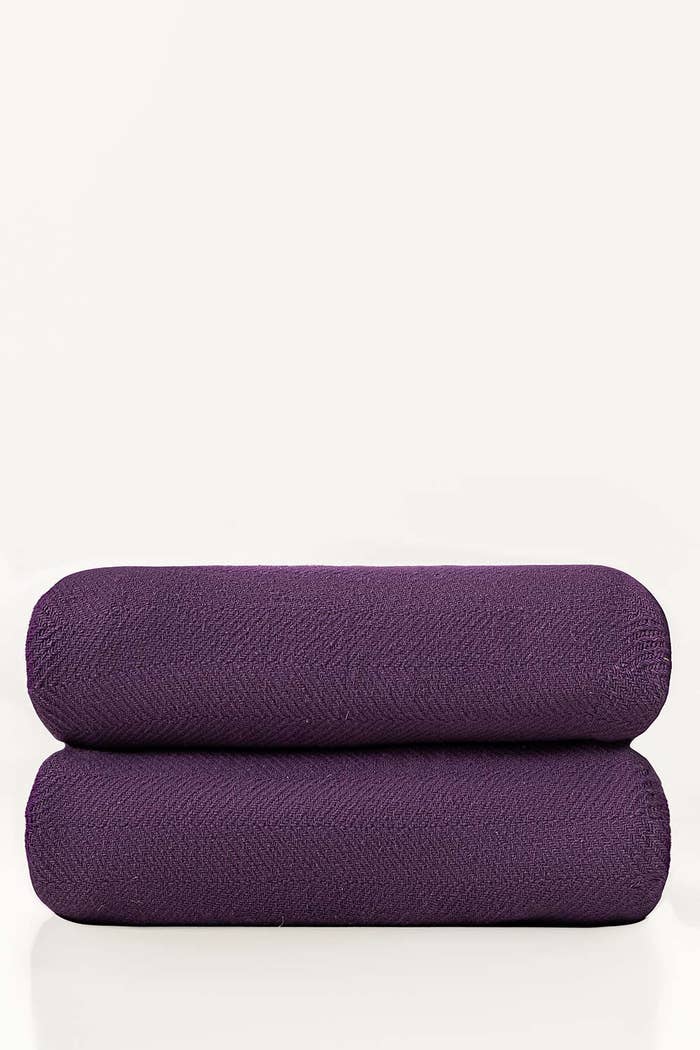
purple two pack yoga cushion